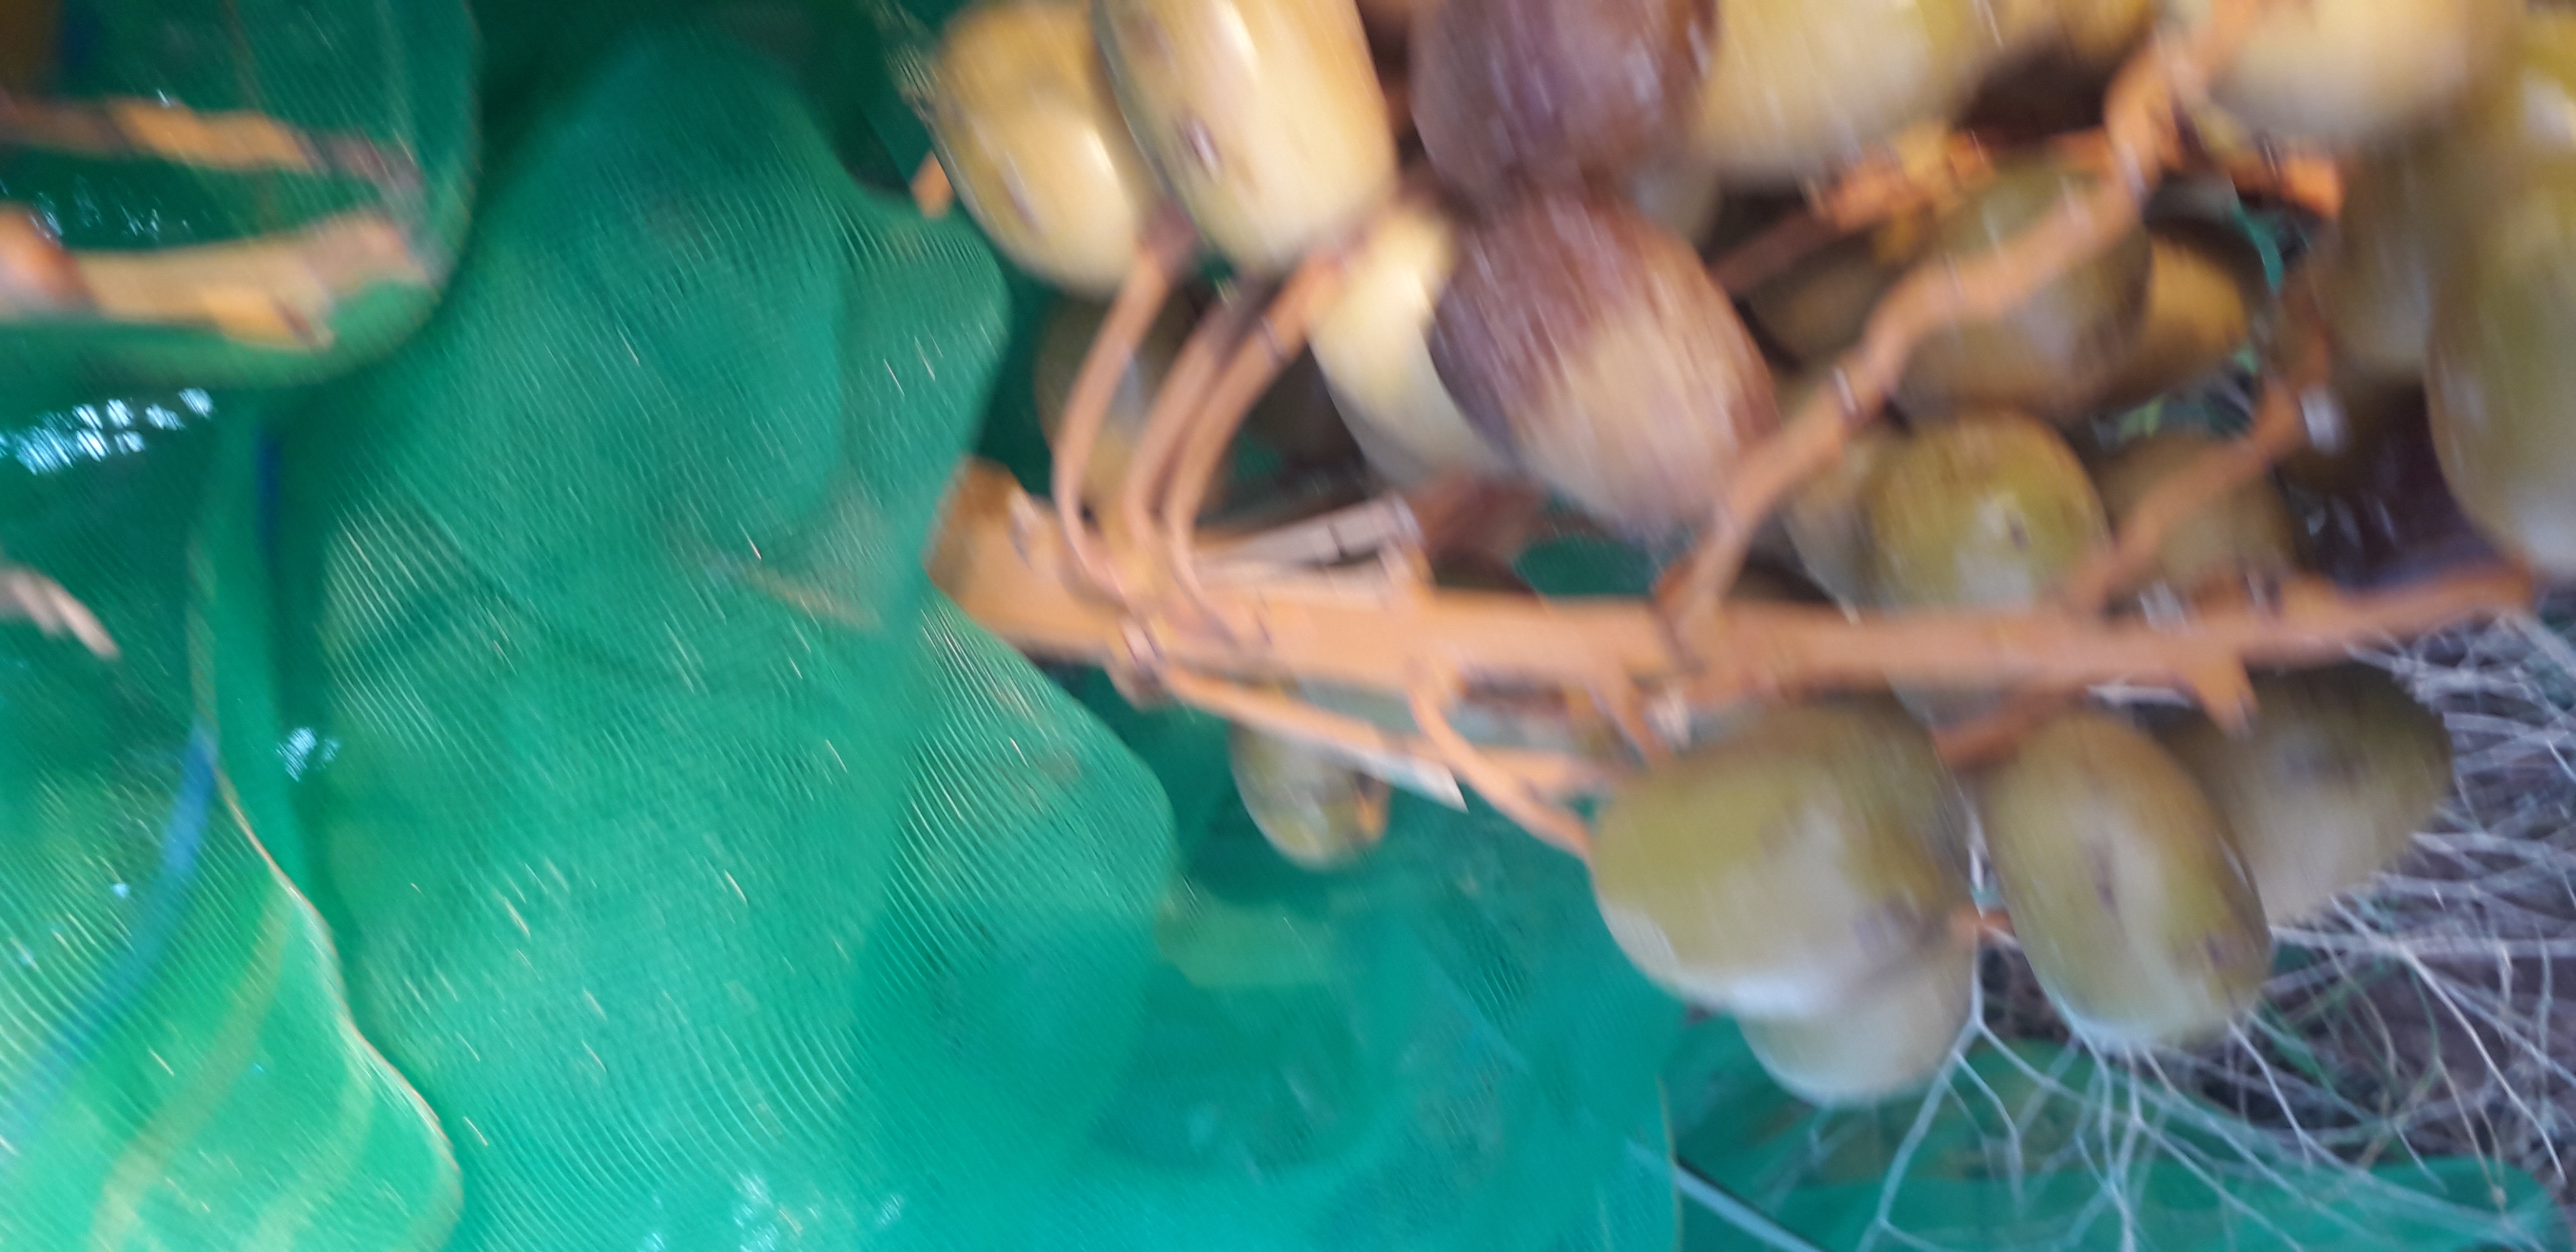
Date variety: Boufagous